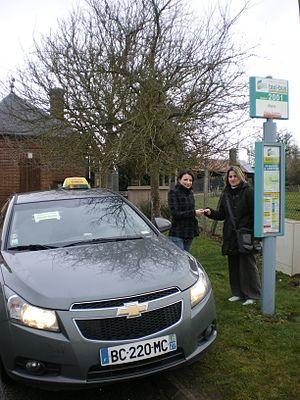
Taxi-bus
Trans Urbain est le réseau de transports collectifs sur le territoire de la communauté d'agglomération Évreux Portes de Normandie, en Normandie.